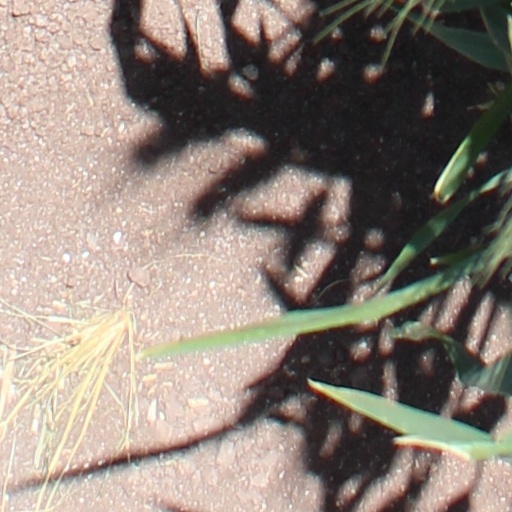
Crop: wheat